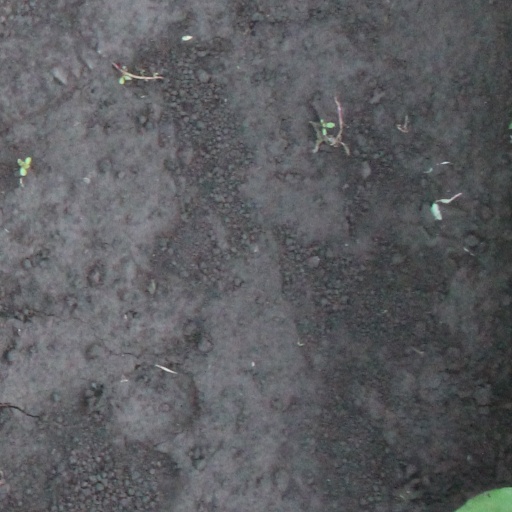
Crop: soybean